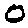
Label: 0